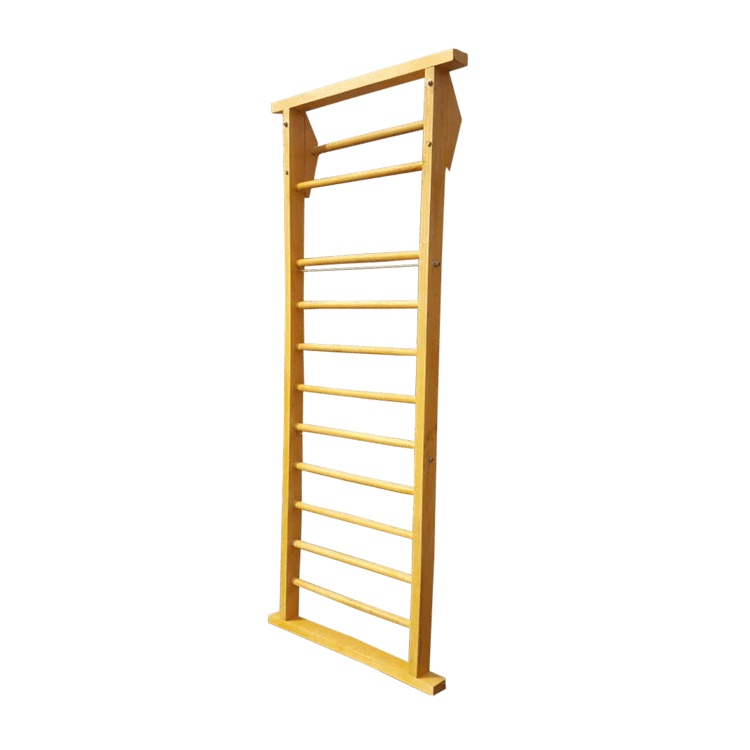
Custom Wood Wall Mount Stall / Stahl / Wall Bars
Stall Bars are also known as Stahl bars, wall bars, ladder bars, and even Swedish bars Have been used for both physical conditioning and treatment of spine disorders. Also used for stretching and conditioning The simple design of stall bars is extremely versatile, allowing you to train your body in novel, unique ranges of motion. Stall bars are a great addition to your home workout set-up for both building strength and developing flexibility. Due to the size, its a good complement to your gym. Height can be customed, shorten to fit your home wall if required. Dimension (Single) : 260cm (H), Width (100cm) Dimension (Double) : 260cm (H), Width (~200cm)
Brand: DirectHomeGym
Category: Sporting Goods > Fitness & General Exercise Equipment > Suspension Trainers > Suspension Training Accessories > Suspension Training Mounts